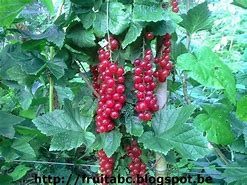
Label: redcurrant